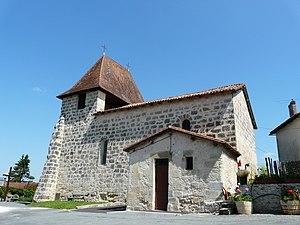
L'église Saint-Sulpice, Saint-Sulpice-de-Roumagnac, Dordogne, France.
Saint-Sulpice-de-Roumagnac est une commune française située dans le département de la Dordogne, en région Nouvelle-Aquitaine.